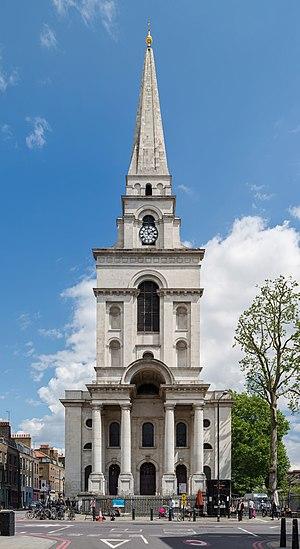
"Annie Chapman, née Eliza Ann Smith. Née et morte à Londres. Seconde des cinq victimes dites ""canoniques"", habituellement attribuées à Jack l'Éventreur. Elle passe son enfance à Londres dans le quartier de Knightsbridge, où son père est domestique. Sa famille s'installe ensuite à Windsor dans le Berkshire. Lors d'un voyage où il accompagne son maître, son père se suicide en 1863. Elle épouse son cousin germain John Chapman, neveu de sa mère, en 1869. Le jeune couple reproduit l'itinéraire des parents d'Annie Chapman : son mari est également domestique dans le centre de Londres, puis ils partent s'installer dans le Berkshire. Ils sont alors frappés par la tragédie - leur fils naît handicapé, leur fille meurt de la méningite à douze ans - et sombrent dans l'alcoolisme.